Ezhavathu Manithan

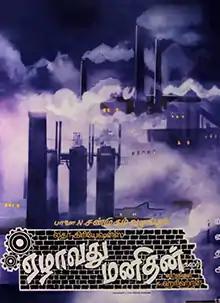
Poster

Ezhavathu Manithan is a 1982 Indian Tamil-language film co-written and directed by K. Hariharan. Inspired by a real-life incident, the film focuses on environmental pollution and exploitation of industrial workers. Starring Raghuvaran in his first lead role, it features a host of newcomers playing other prominent roles. The film's soundtrack was made up from an album composed by L. Vaidyanathan with the lyrics of Tamil poet Subramania Bharati.